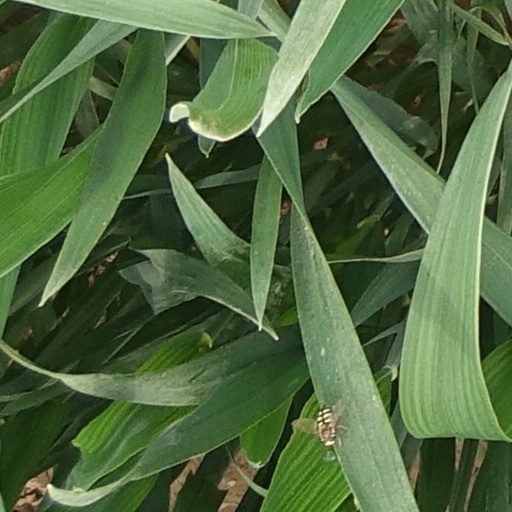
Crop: wheat